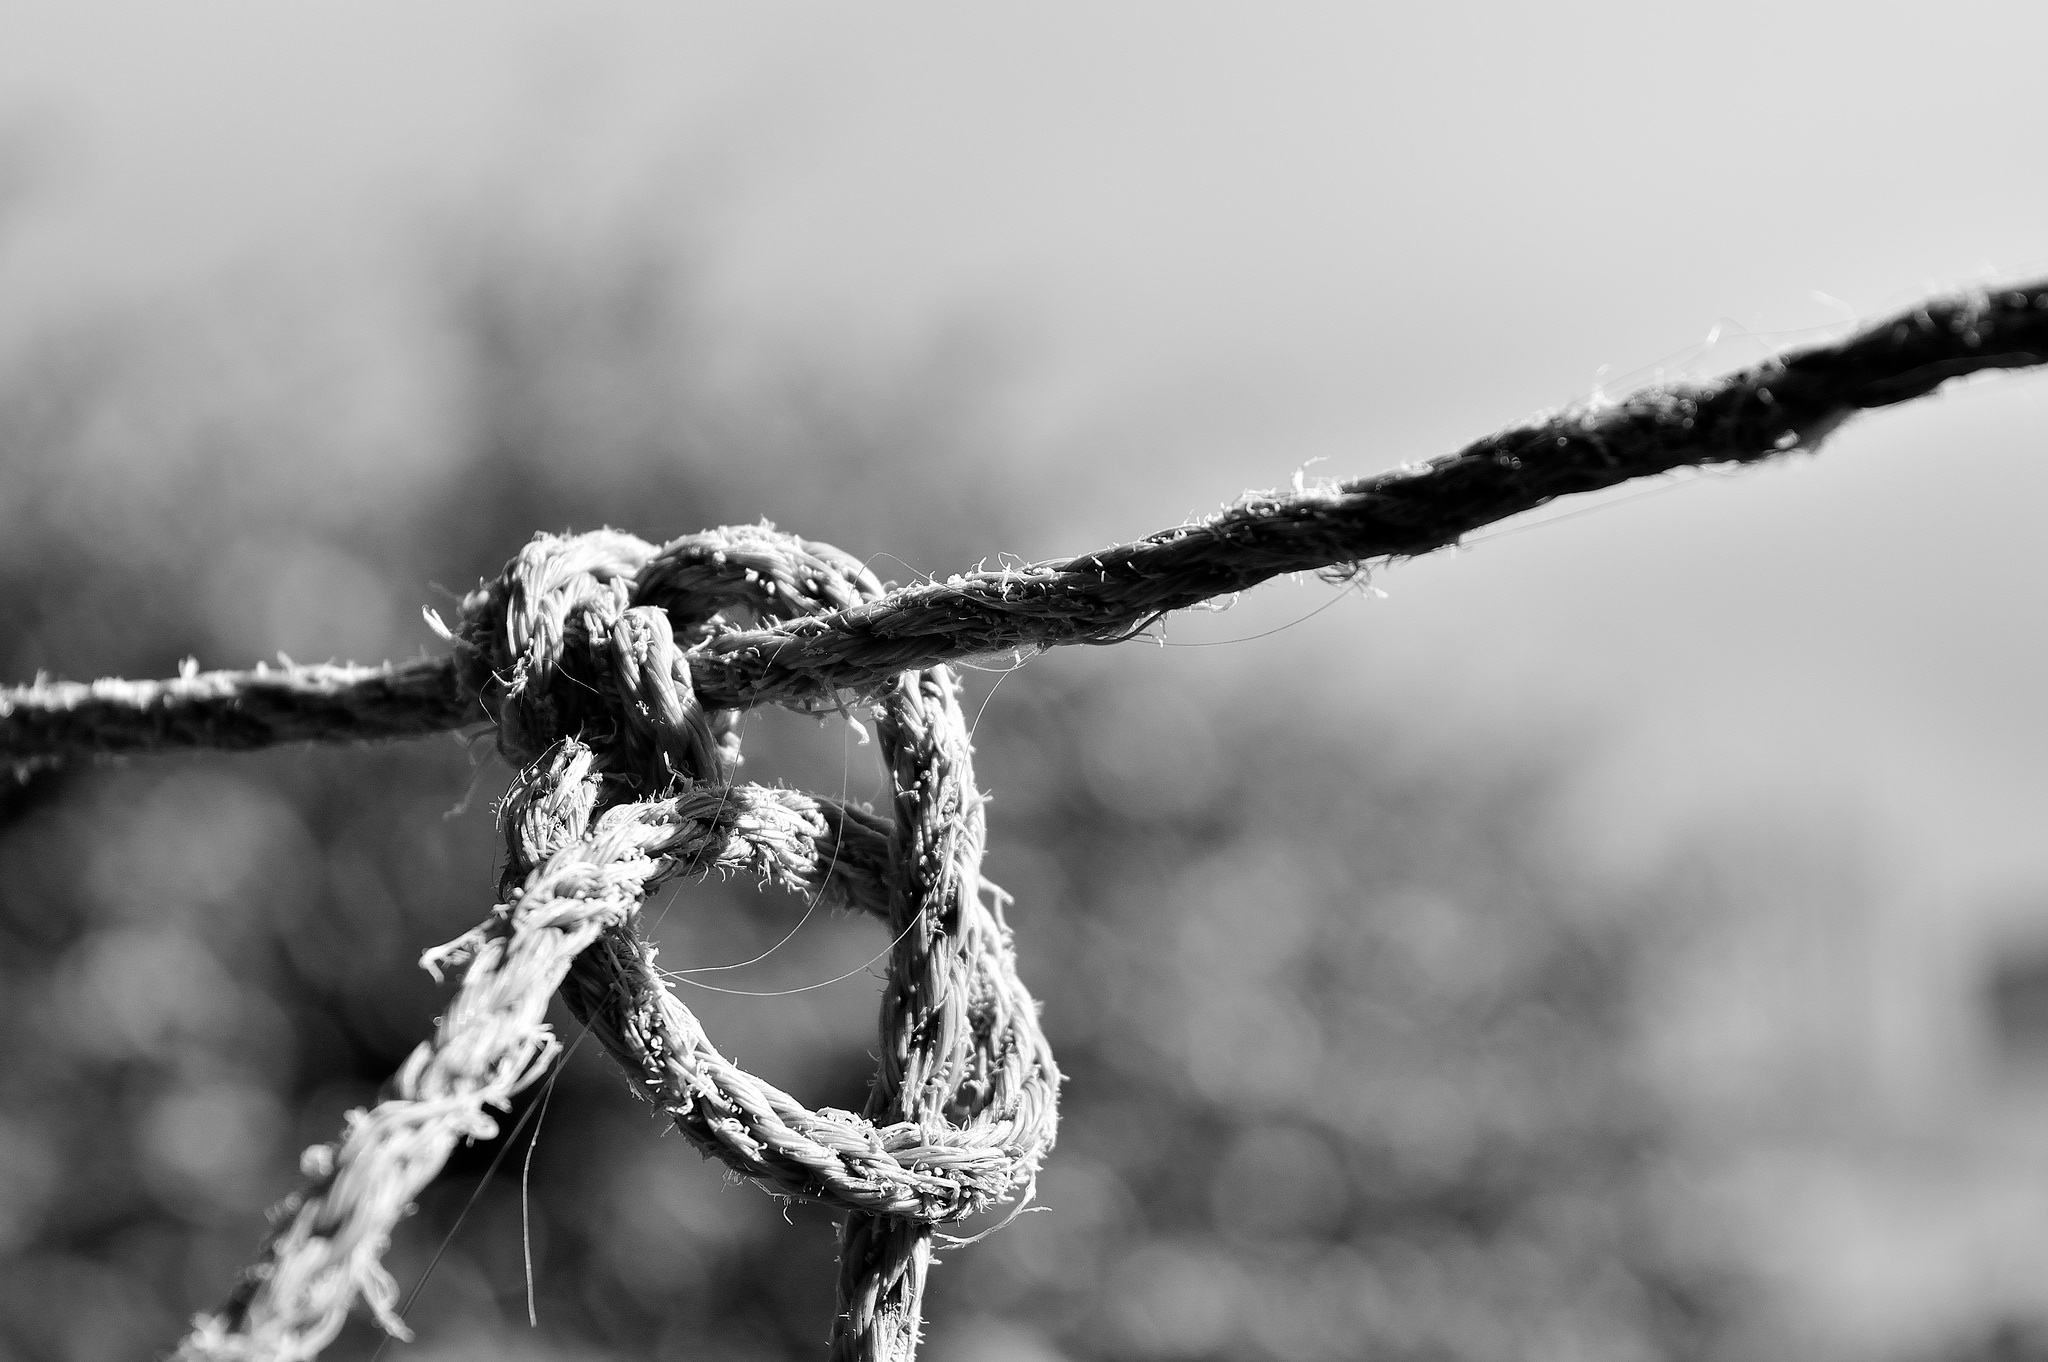
tree, water, nature, branch, snow, winter, fence, barbed wire, black and white, white, photography, frost, ice, spring, weather, monochrome, season, twig, close up, freezing, macro photography, monochrome photography, plant stem, outdoor structure, wire fencing, home fencing